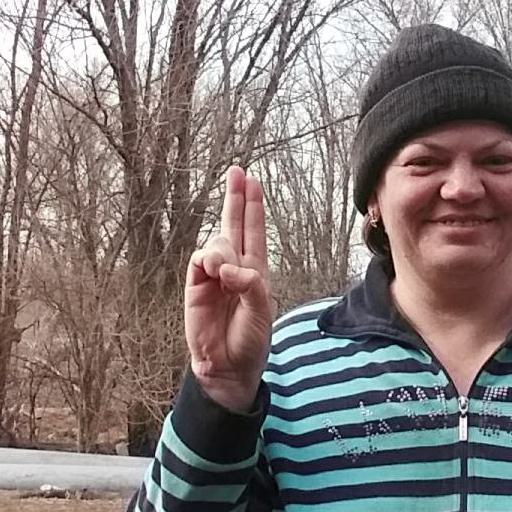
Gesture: two_up